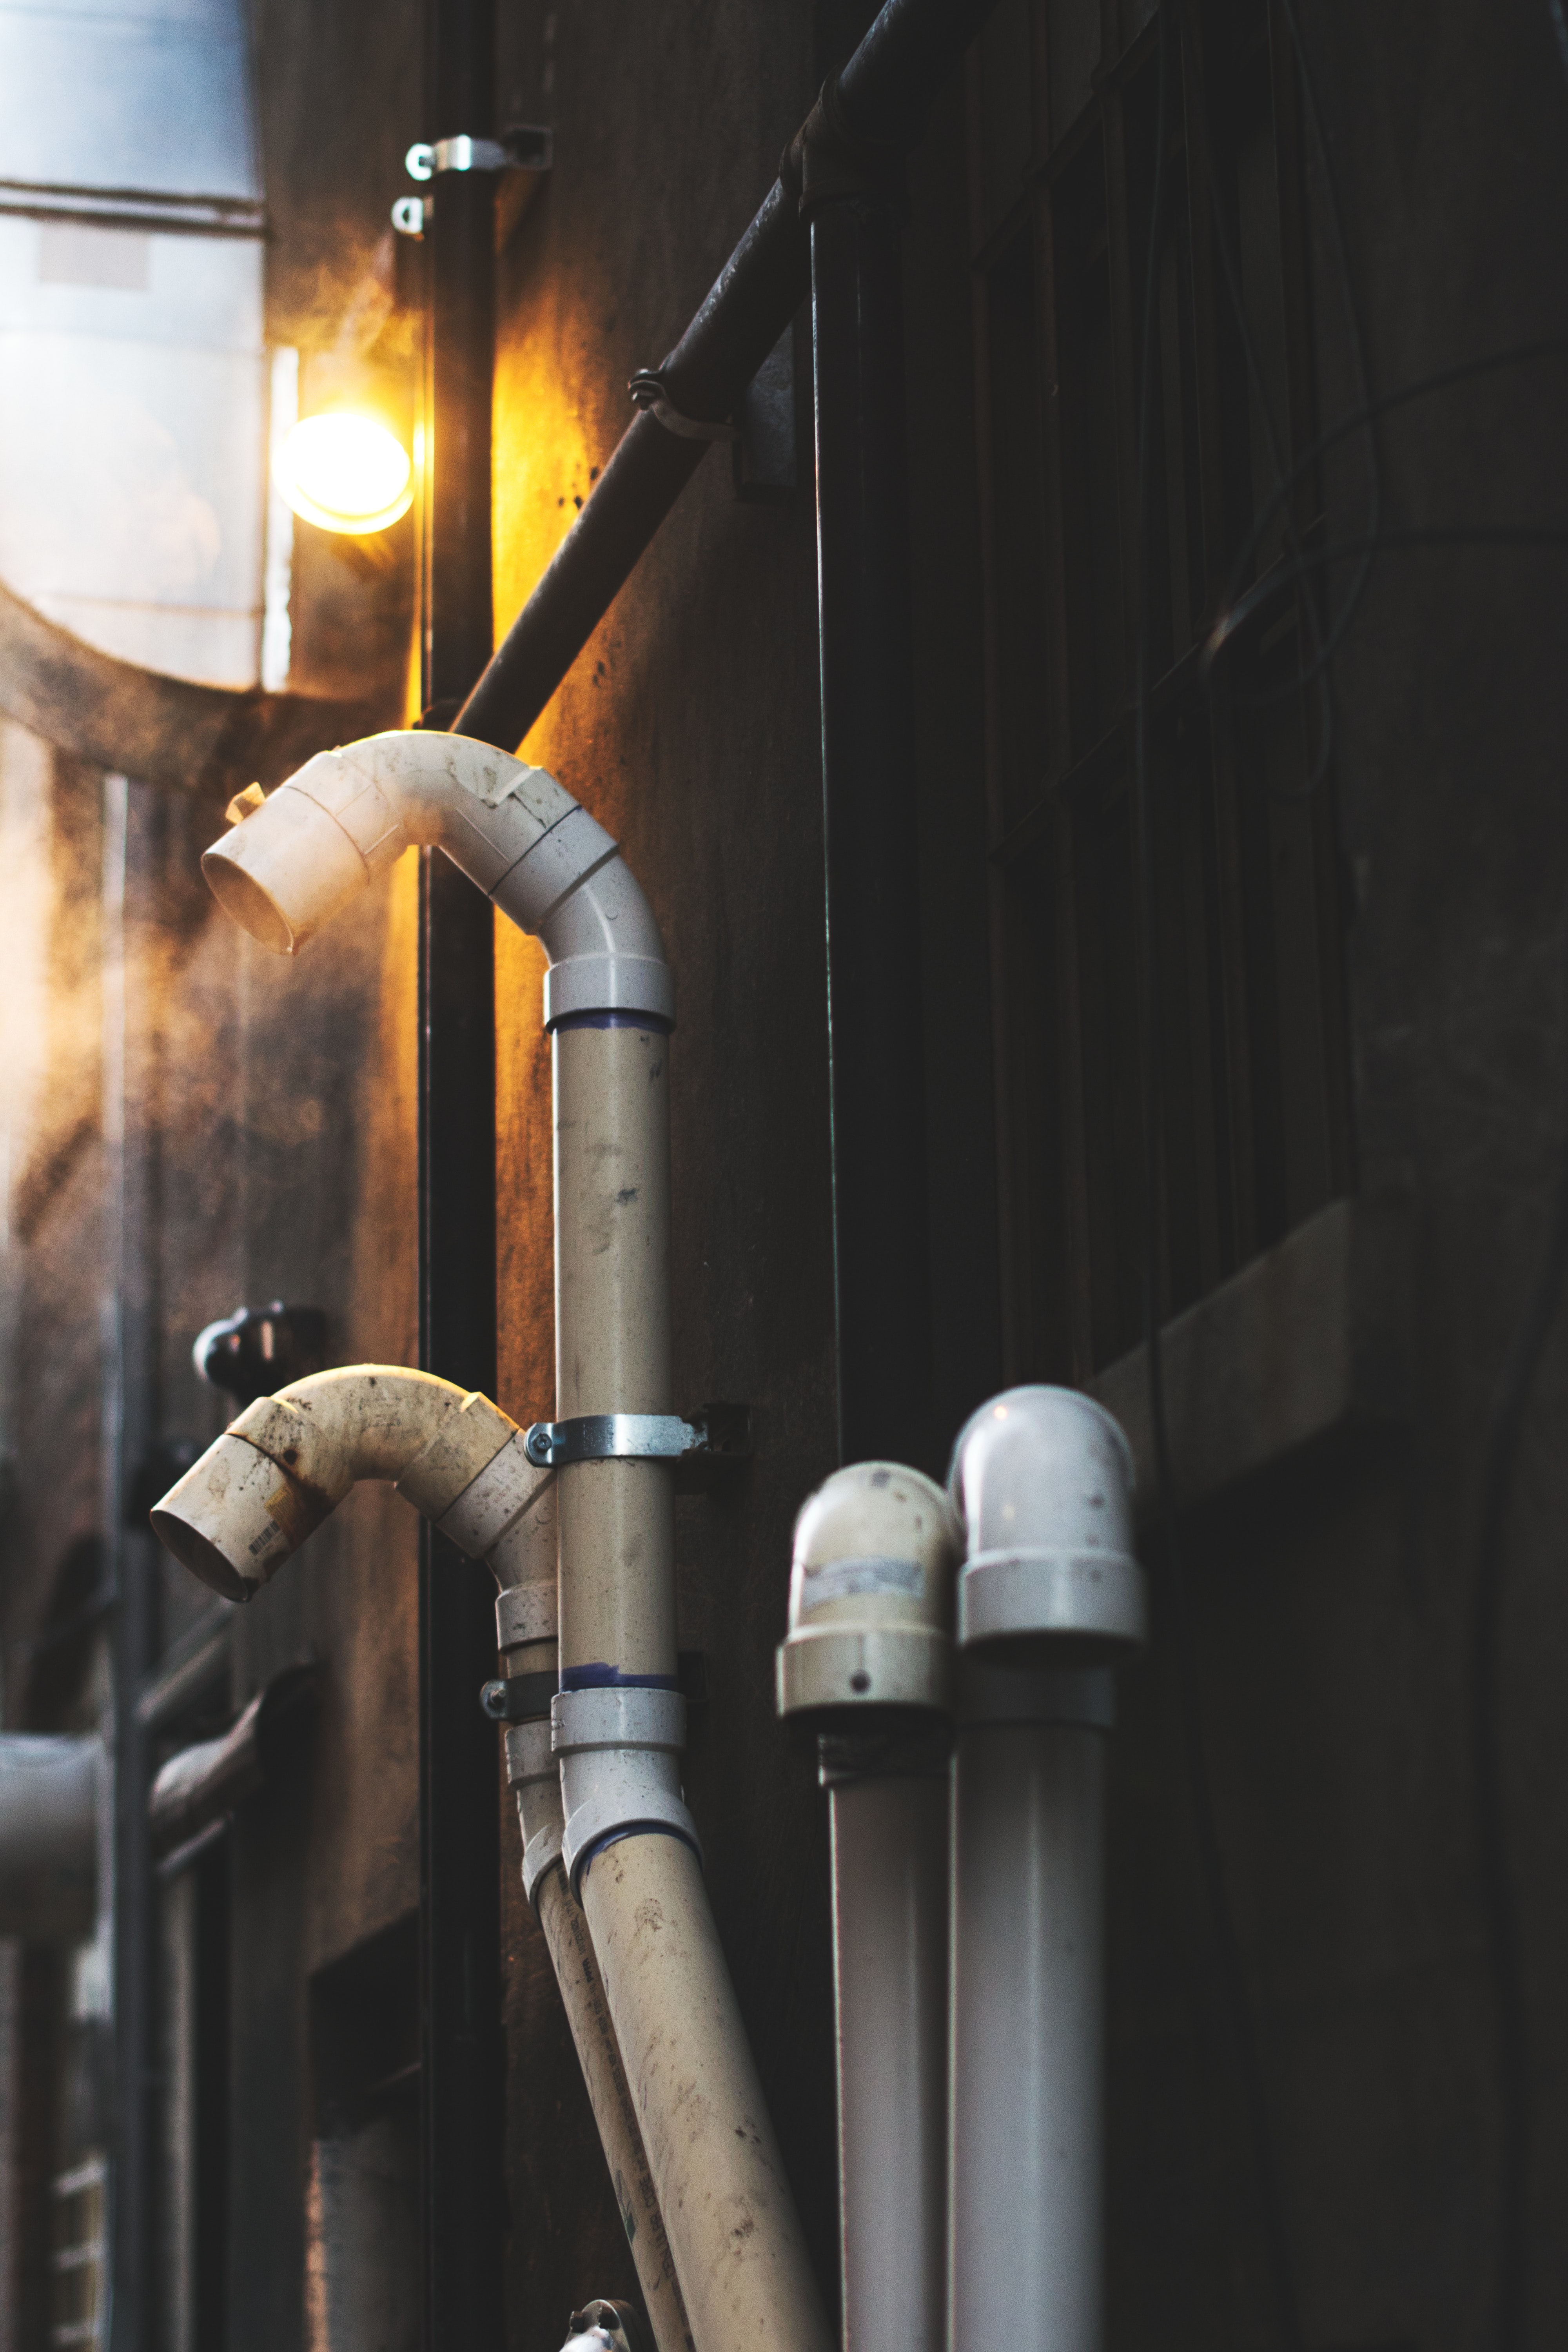
pipe, street light, light, lighting, yellow, infrastructure, Security lighting, industry, metal, smoke, electricity, public utility, night, steel, light fixture, gas, cylinder, electrical supply